University of Maryland Eastern Shore

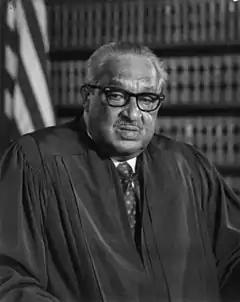
UMES is a member of the Thurgood Marshall College Fund

The University of Maryland Eastern Shore has been known by a series of names reflective of its location, evolving role, and mission over a period spanning three centuries. It opened September 13, 1886, under the auspices of the Delaware Conference of the Methodist Episcopal Church. Benjamin and Portia Bird welcomed nine students that first day to a converted farmhouse on 16 acres. The school was at first envisioned as a preparatory school for the private Centenary Biblical Institute in Baltimore, which was affiliated with the Methodist Episcopal Church. In 1890 it changed its name to Morgan College to honor the first chairman of its board of trustees; and is now the public Morgan State University. By the end of the first academic year, 37 students were enrolled in the Delaware Conference Academy in Princess Anne.